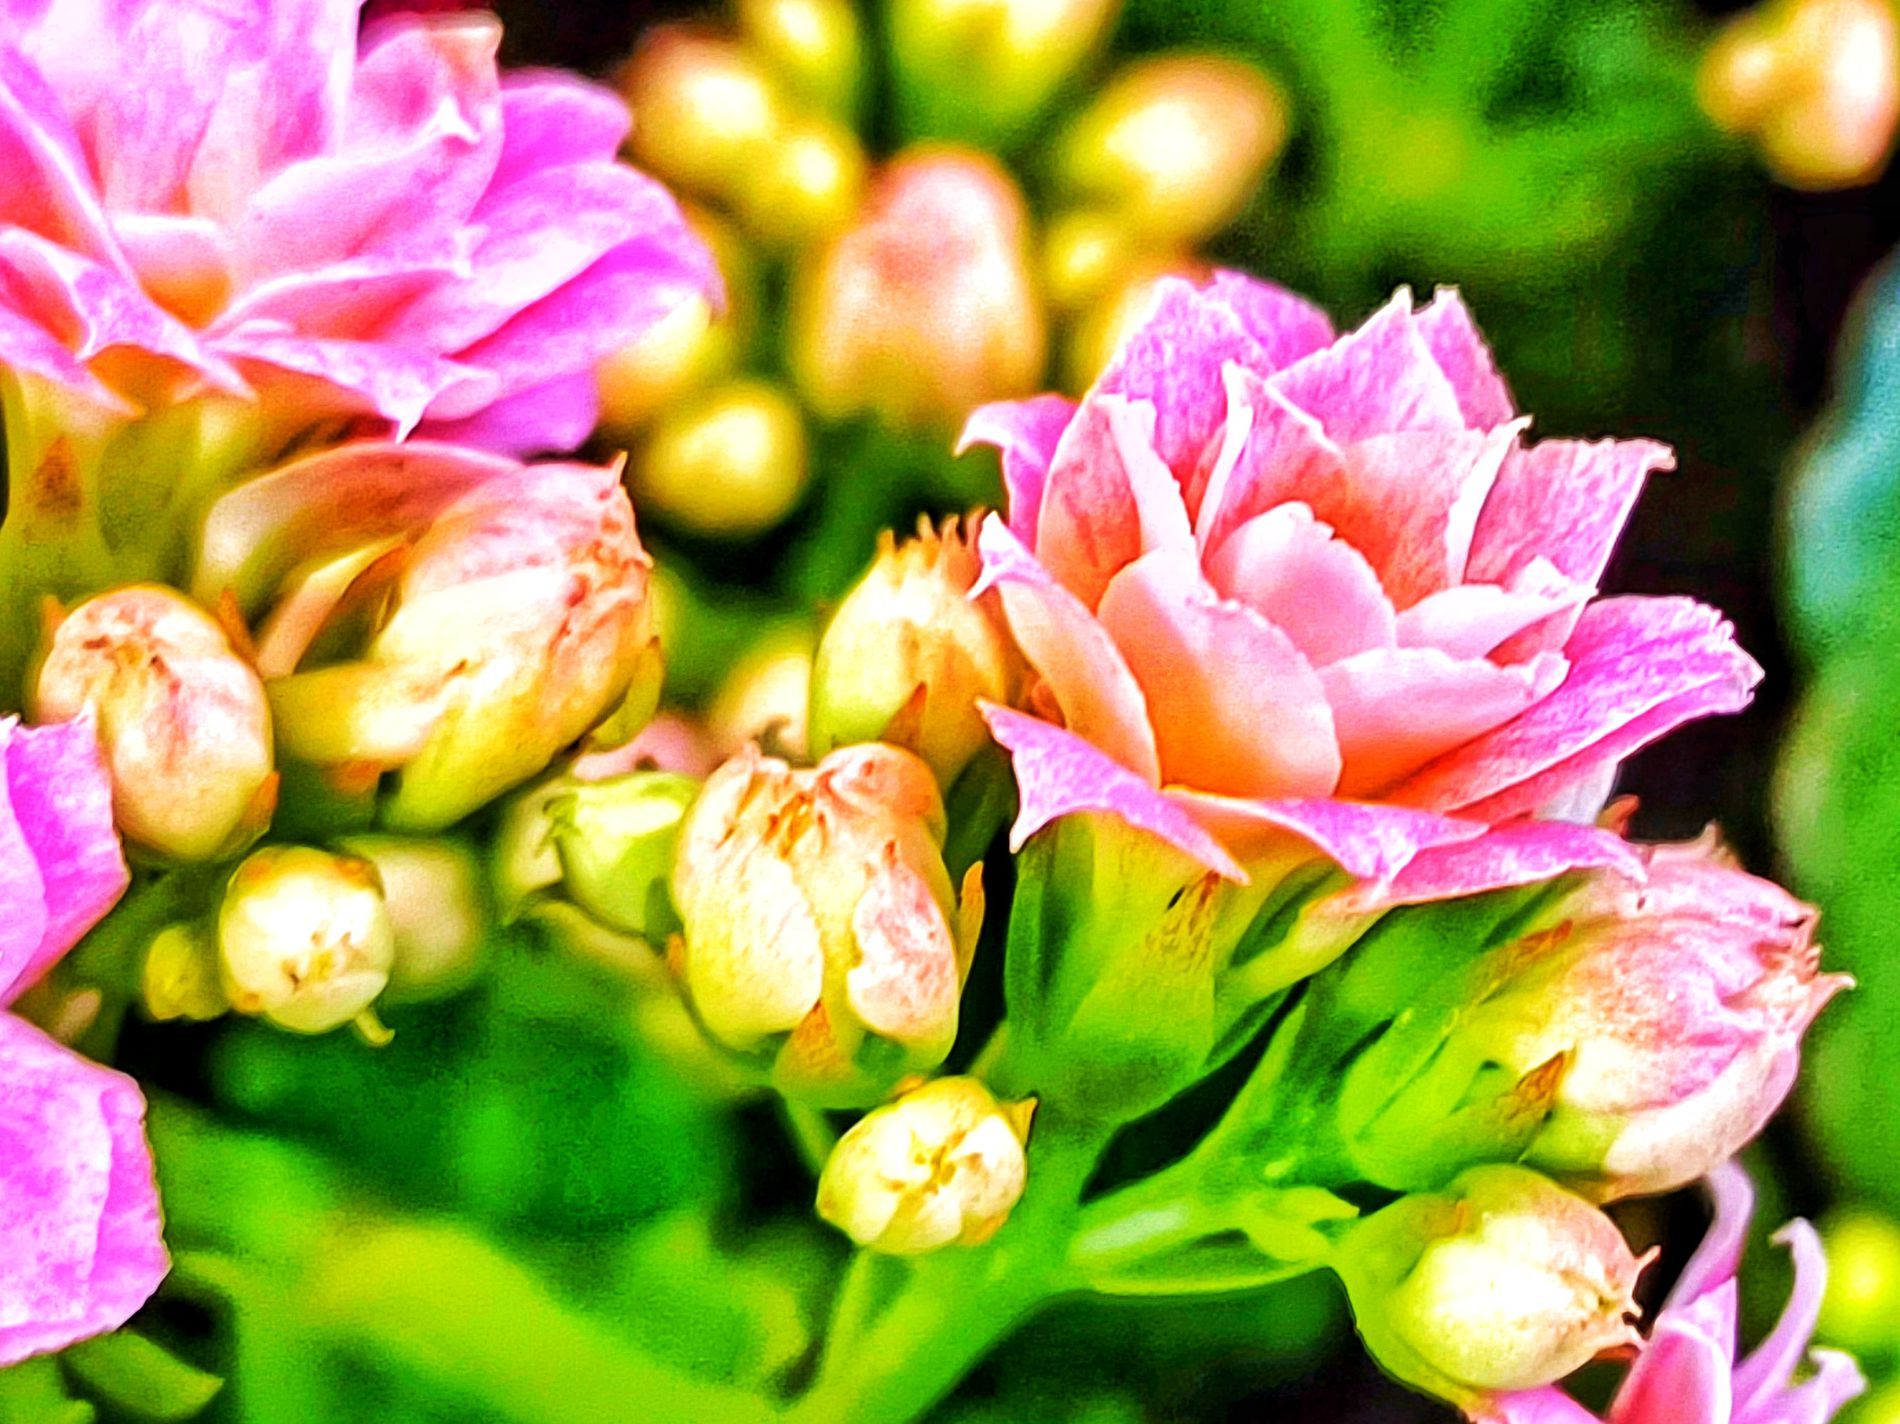
Stunning Pink Roses
Stunning pink flowers with soft petals open beautifully and vibrantly. On the same branch different sized buds emerge from the sides of the flowers. The open pink flowers and buds together form a wonderful and cheerful combination. The background is a blur of green leaves and flower buds. The blurred background makes the flowers in the foreground stand out significantly and makes them the focal point.
A close-up shot taken with a macro lens in daylight. The light's reflection on the blooming petals and buds makes the colors vibrant and vivid.  The green tones blended into the blurry background beautifully highlight the flowers in the foreground and emphasize their vibrant colors. The scene evokes a sense of brightness and beauty.
Labels: Bud, Flower, Plant, Sprout, Petal, Geranium, Dahlia, Rose, Pollen, Flower Arrangement, Flower Bouquet, Carnation, Daisy, Food, Fruit, Pear, Produce, Outdoors, Nature, Background
Camera: samsung Galaxy A34 5G
Aperture: F1.8
Exposure: 1/50 sec
ISO: 250
Focal length: 4.7 mm